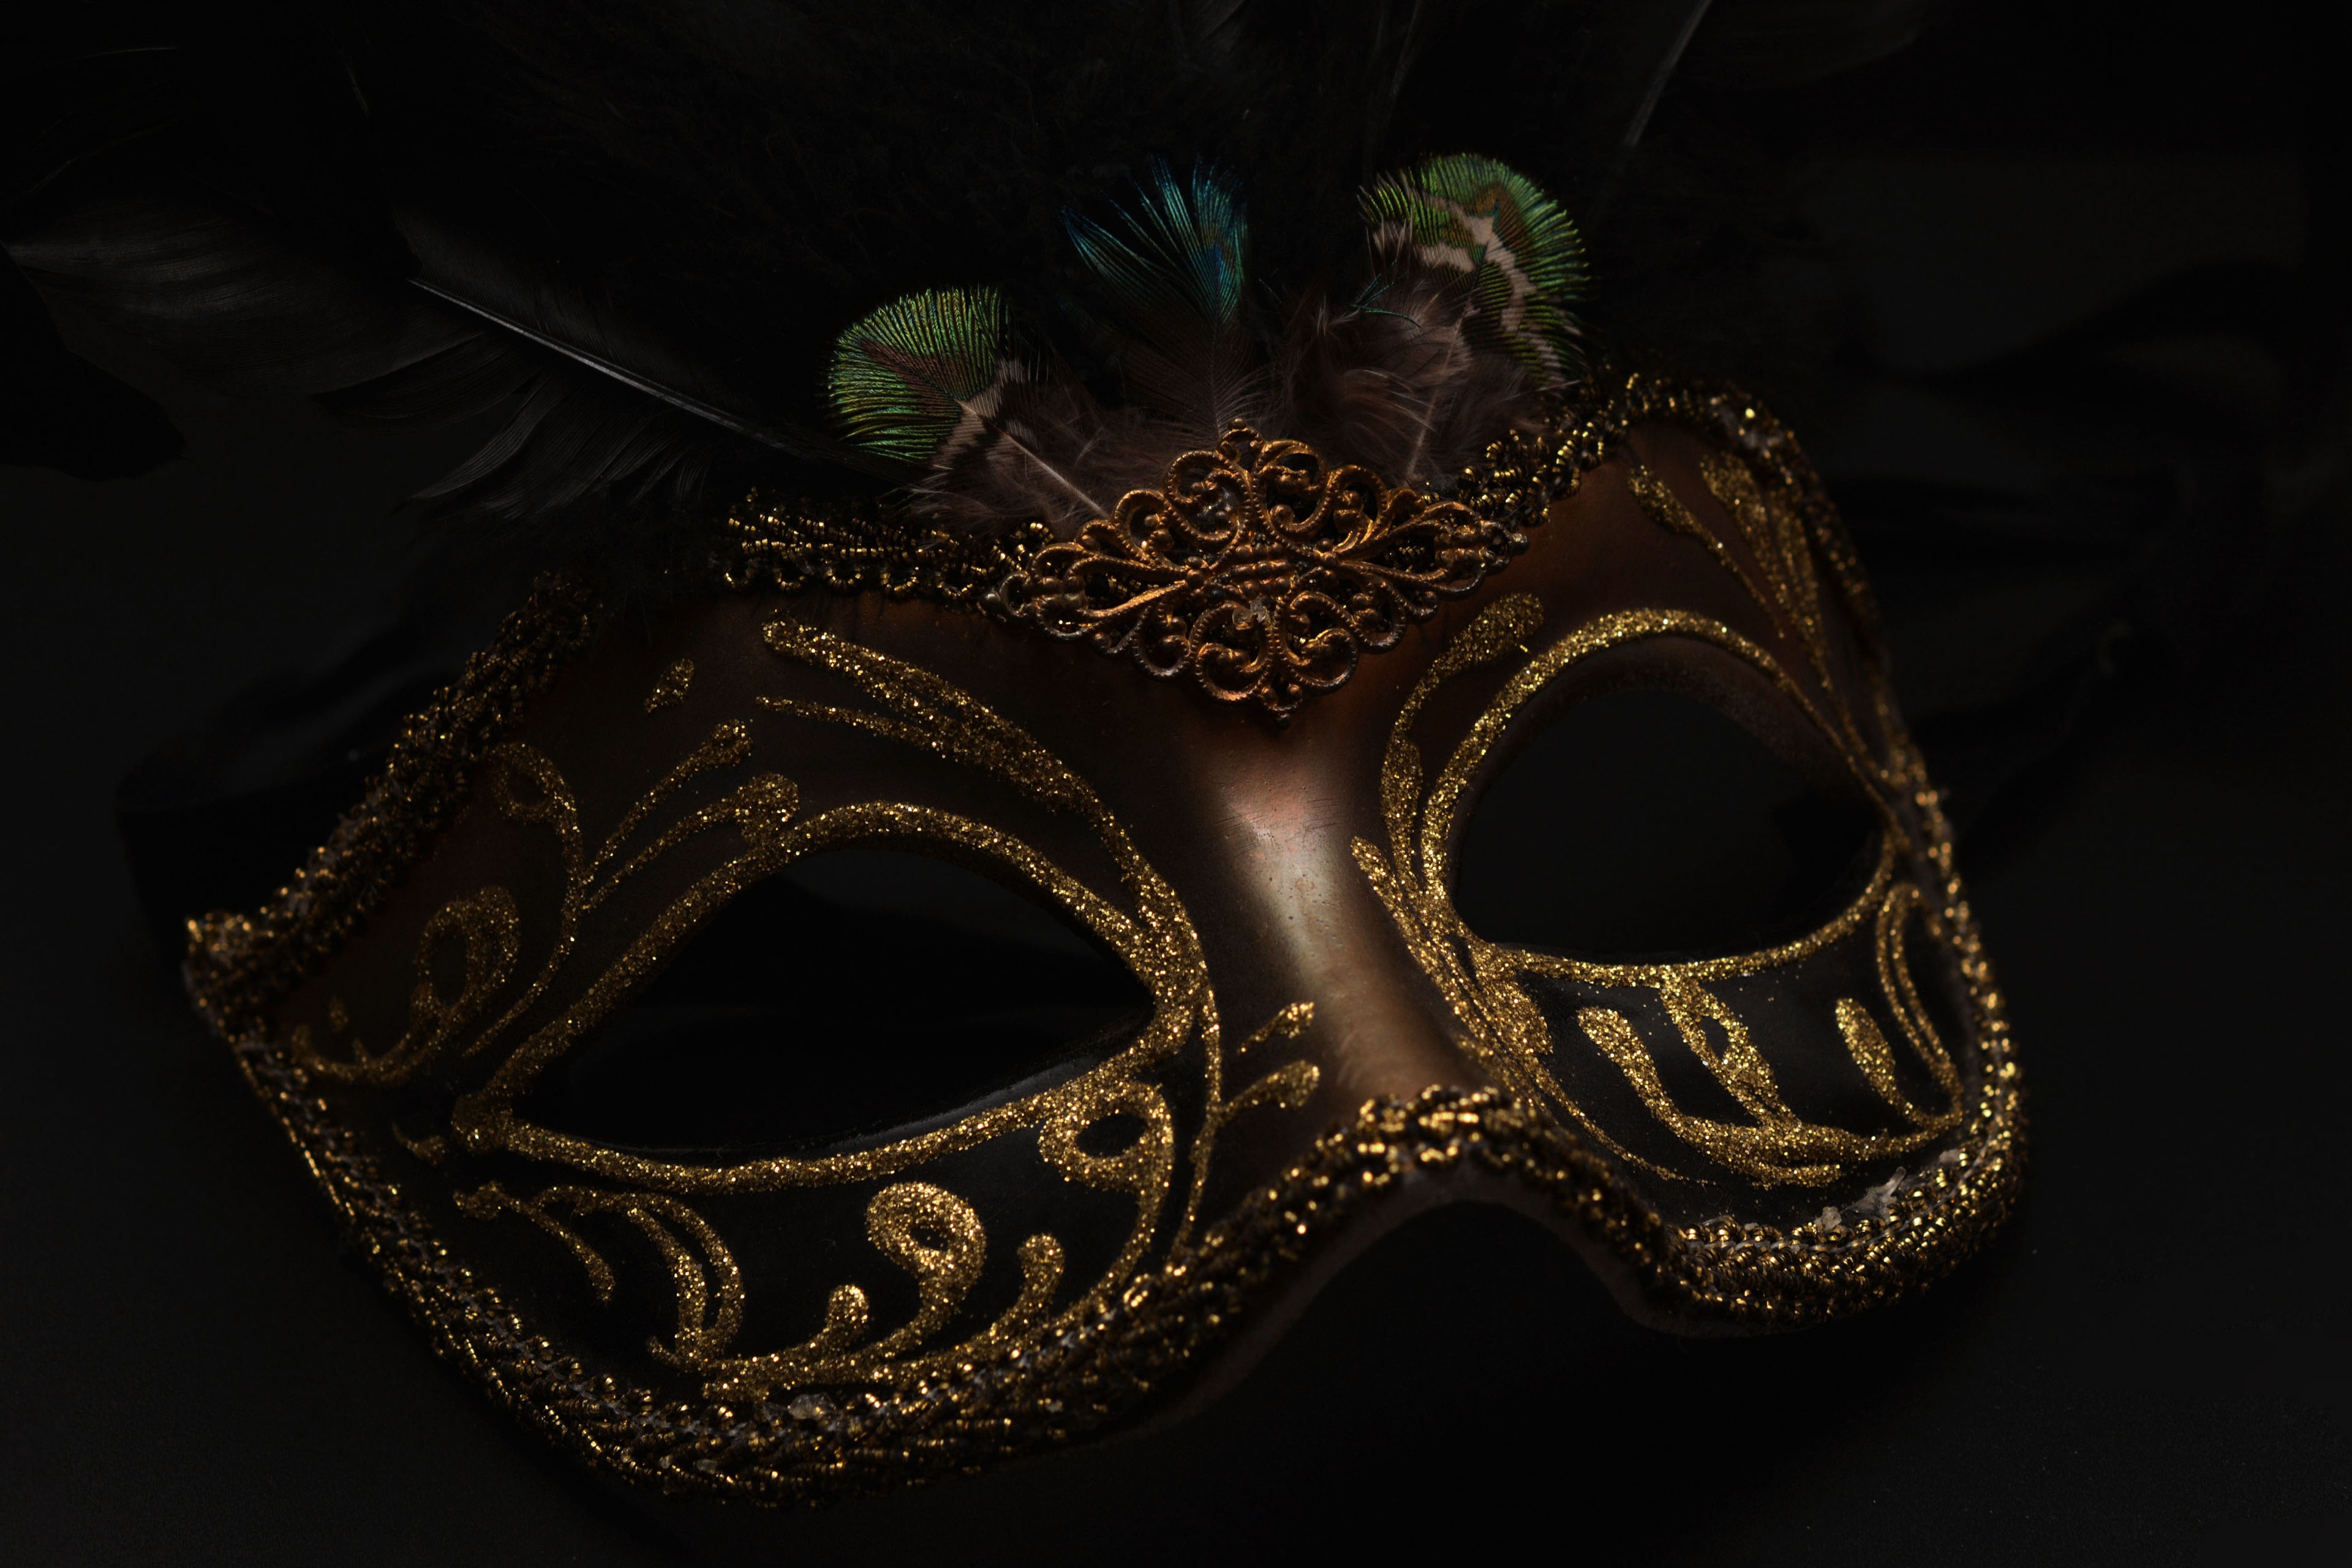
cute, carnival, romance, human, venice, clothing, black, close, feather, headgear, glitter, mask, mysterious, hide, venezia, costume, masquerade, masque, carneval, headdress